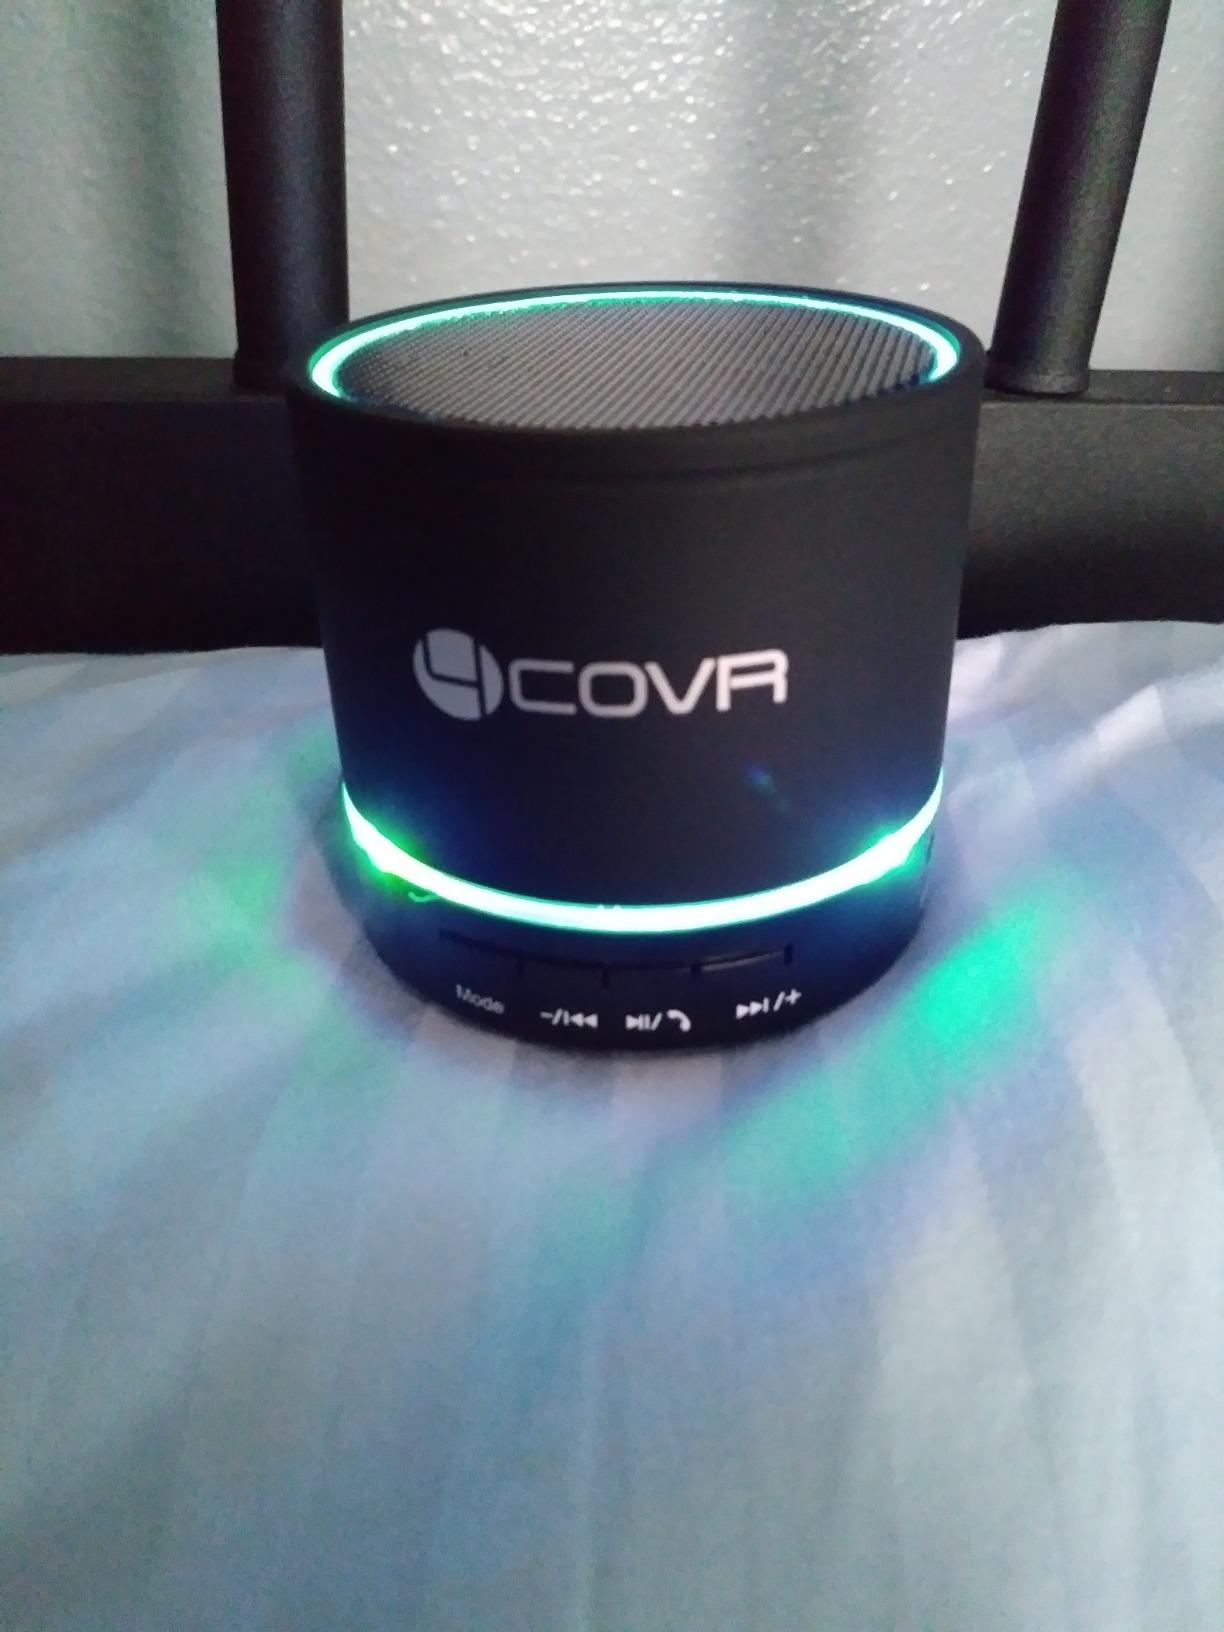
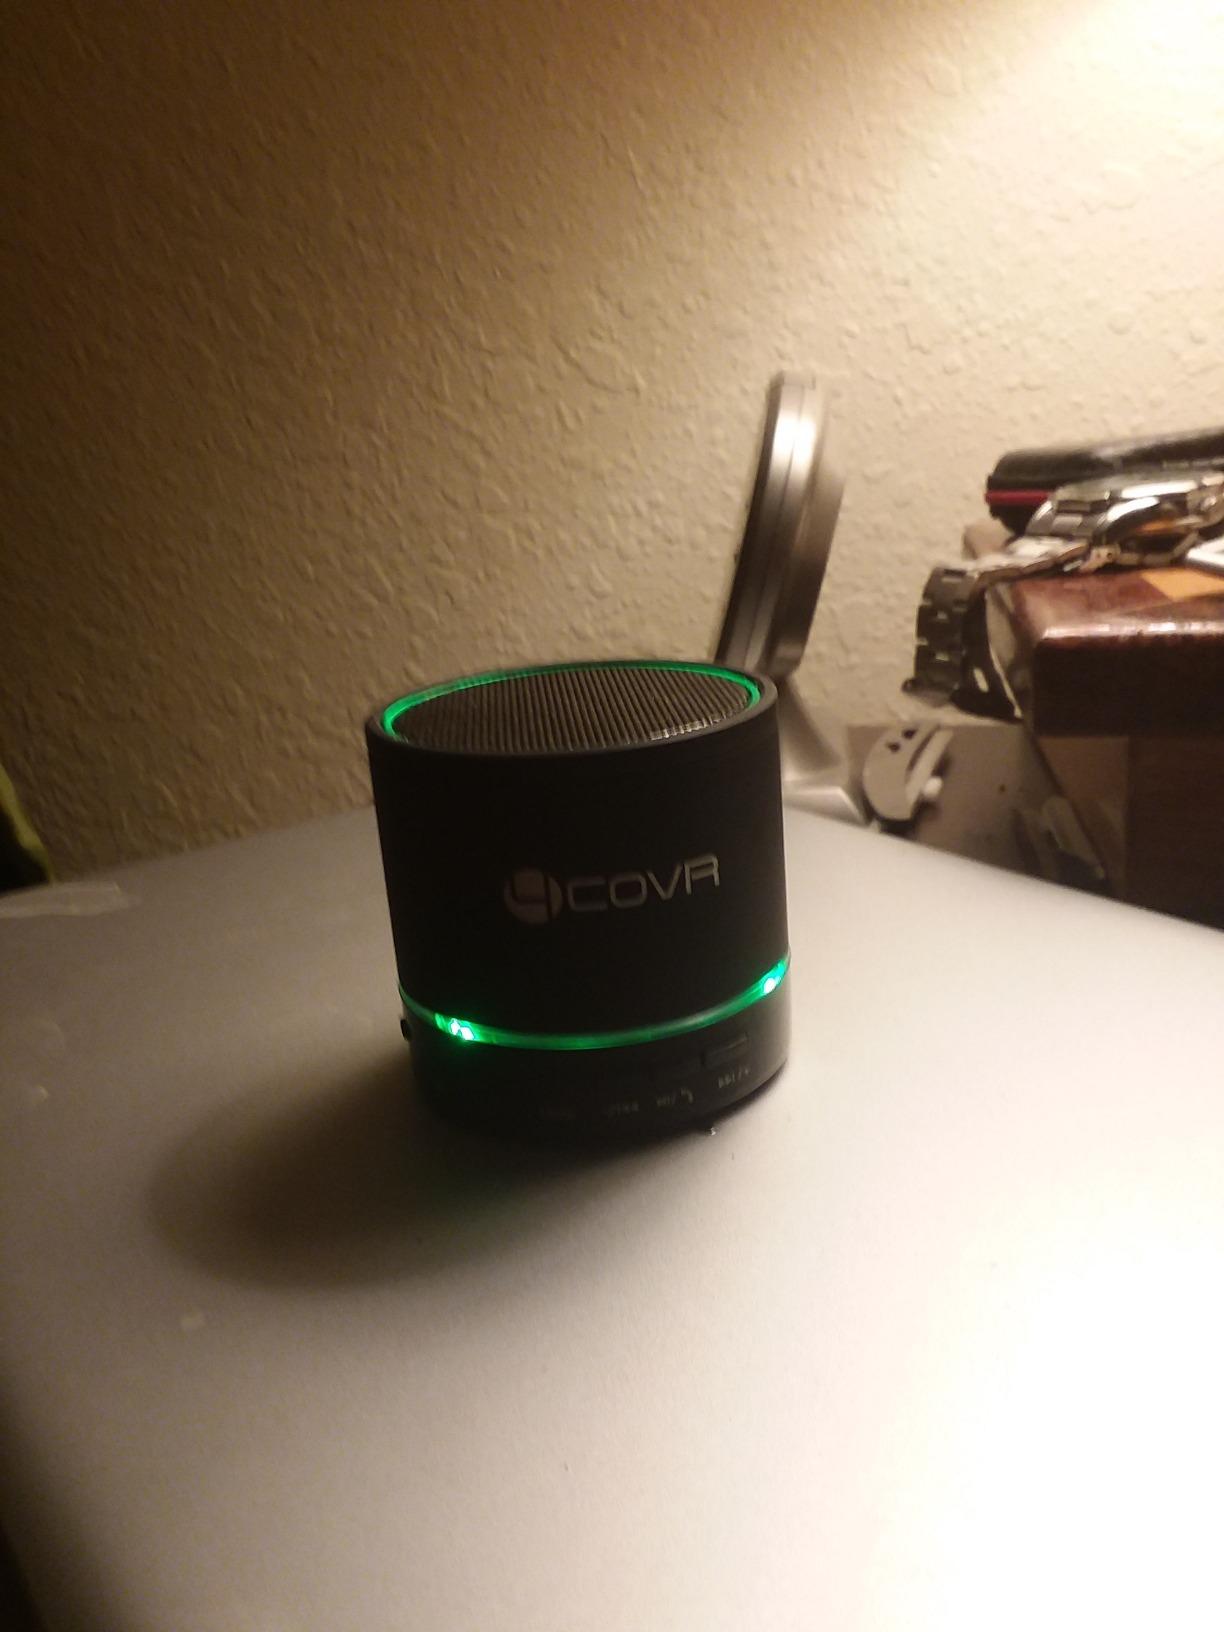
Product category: microphone
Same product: yes